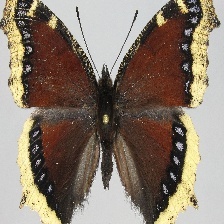
Species: MOURNING CLOAK
Butterfly family (ImageNet category): admiral